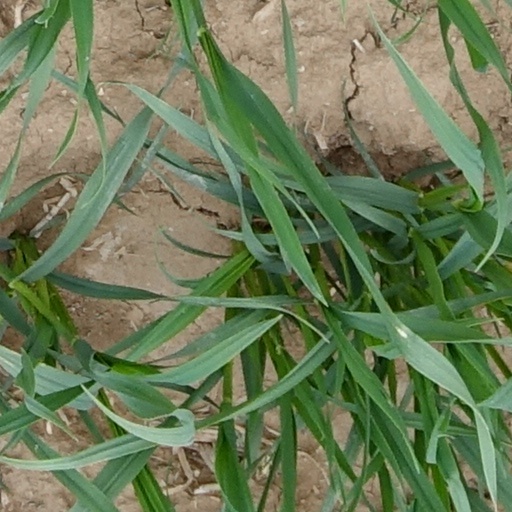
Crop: wheat